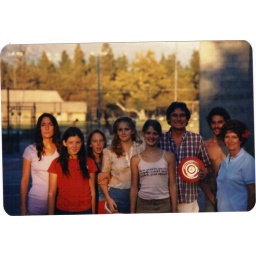
Me in red shirt second from left